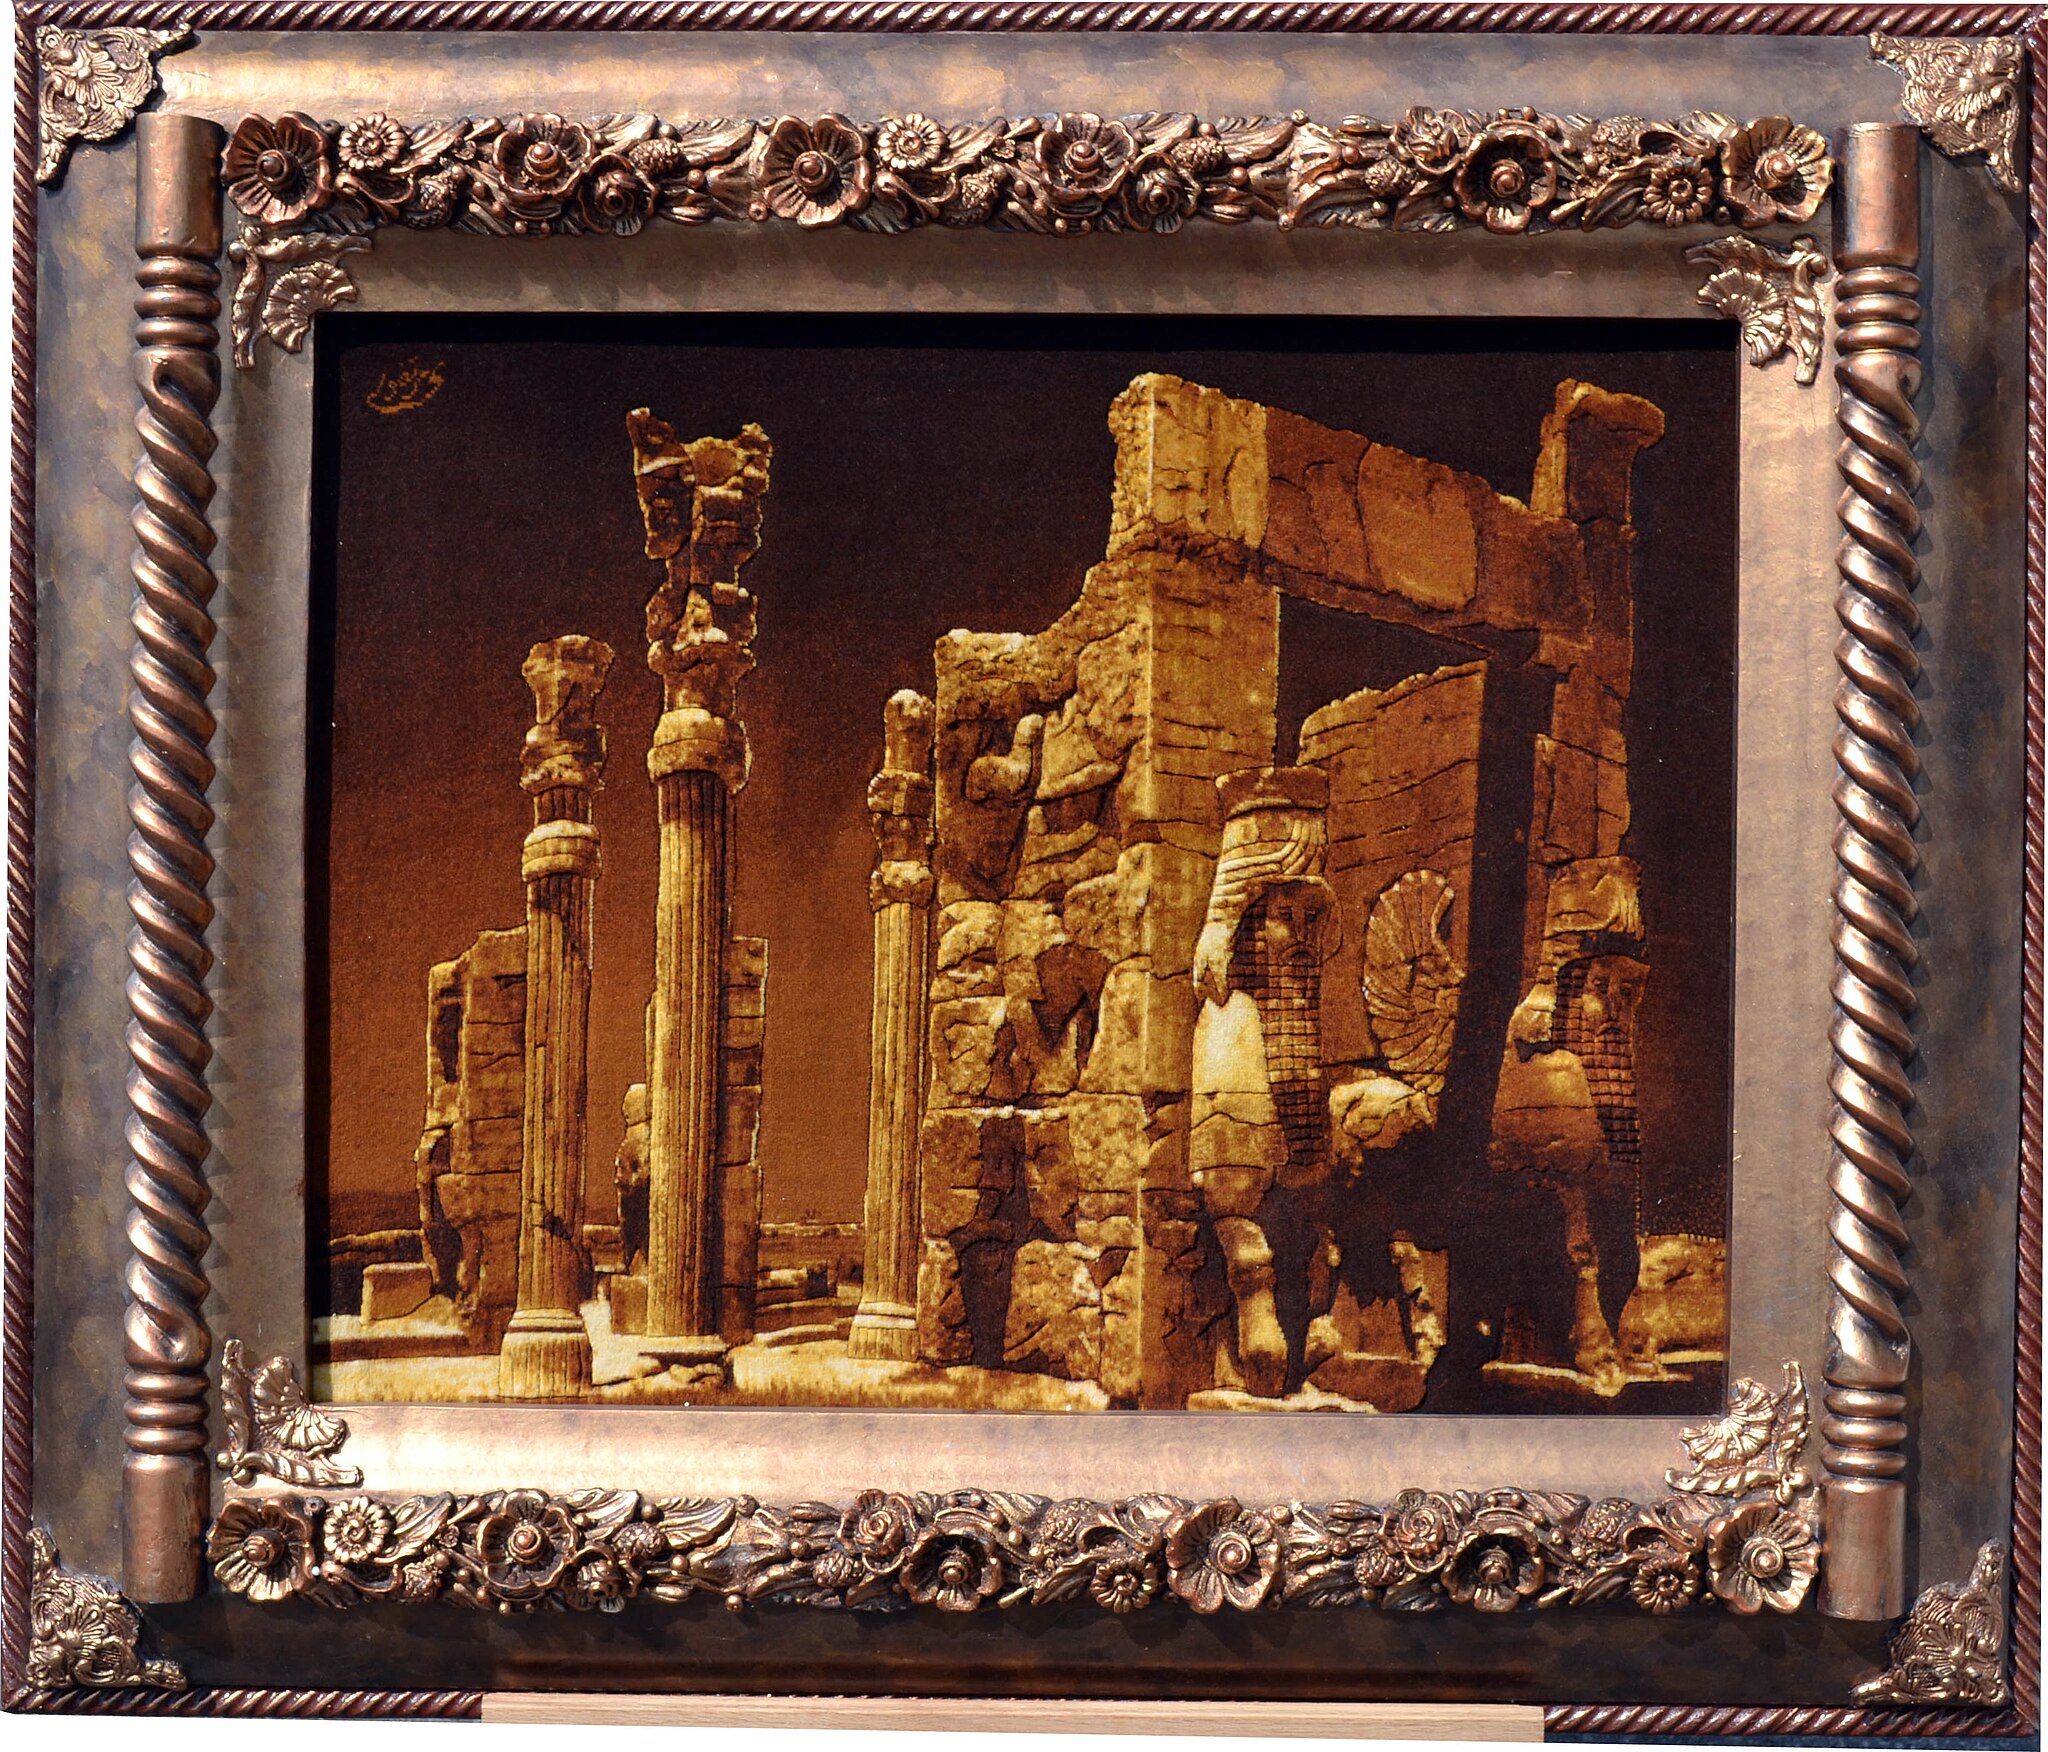
Title: Persepolis - Pasargad
Description: The Great Castle of Pasargad تابلو فرشهای کاخ آپادانا
Date: 2012-09-21 13:36:03
Categories: GFDL, License migration redundant, Items with VRTS permission confirmed, Gate of All Nations in art